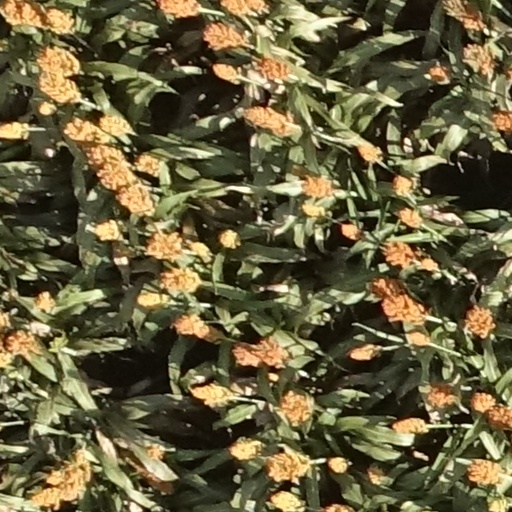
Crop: sorghum